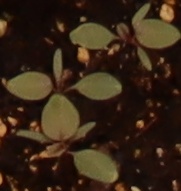
Label: Redroot Pigweed